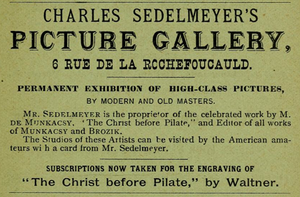
Charles Sedelmeyer, né le 30 avril 1837 à Vienne, et mort le 9 août 1925 à Paris, est un marchand d'art et éditeur autrichien naturalisé français en 1895, l'un des plus grands collectionneurs et galeristes du XIXᵉ siècle, aux côtés des londoniens Colnaghi et Thomas Agnew.